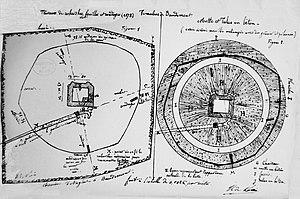
vue de Tumulus de Baudement .
Cet article liste les événements qui se sont déroulés en Champagne entité physique et historique.
Le tumulus de Baudement, situé le long de l'Aube est une motte classé monument historique en 1934.